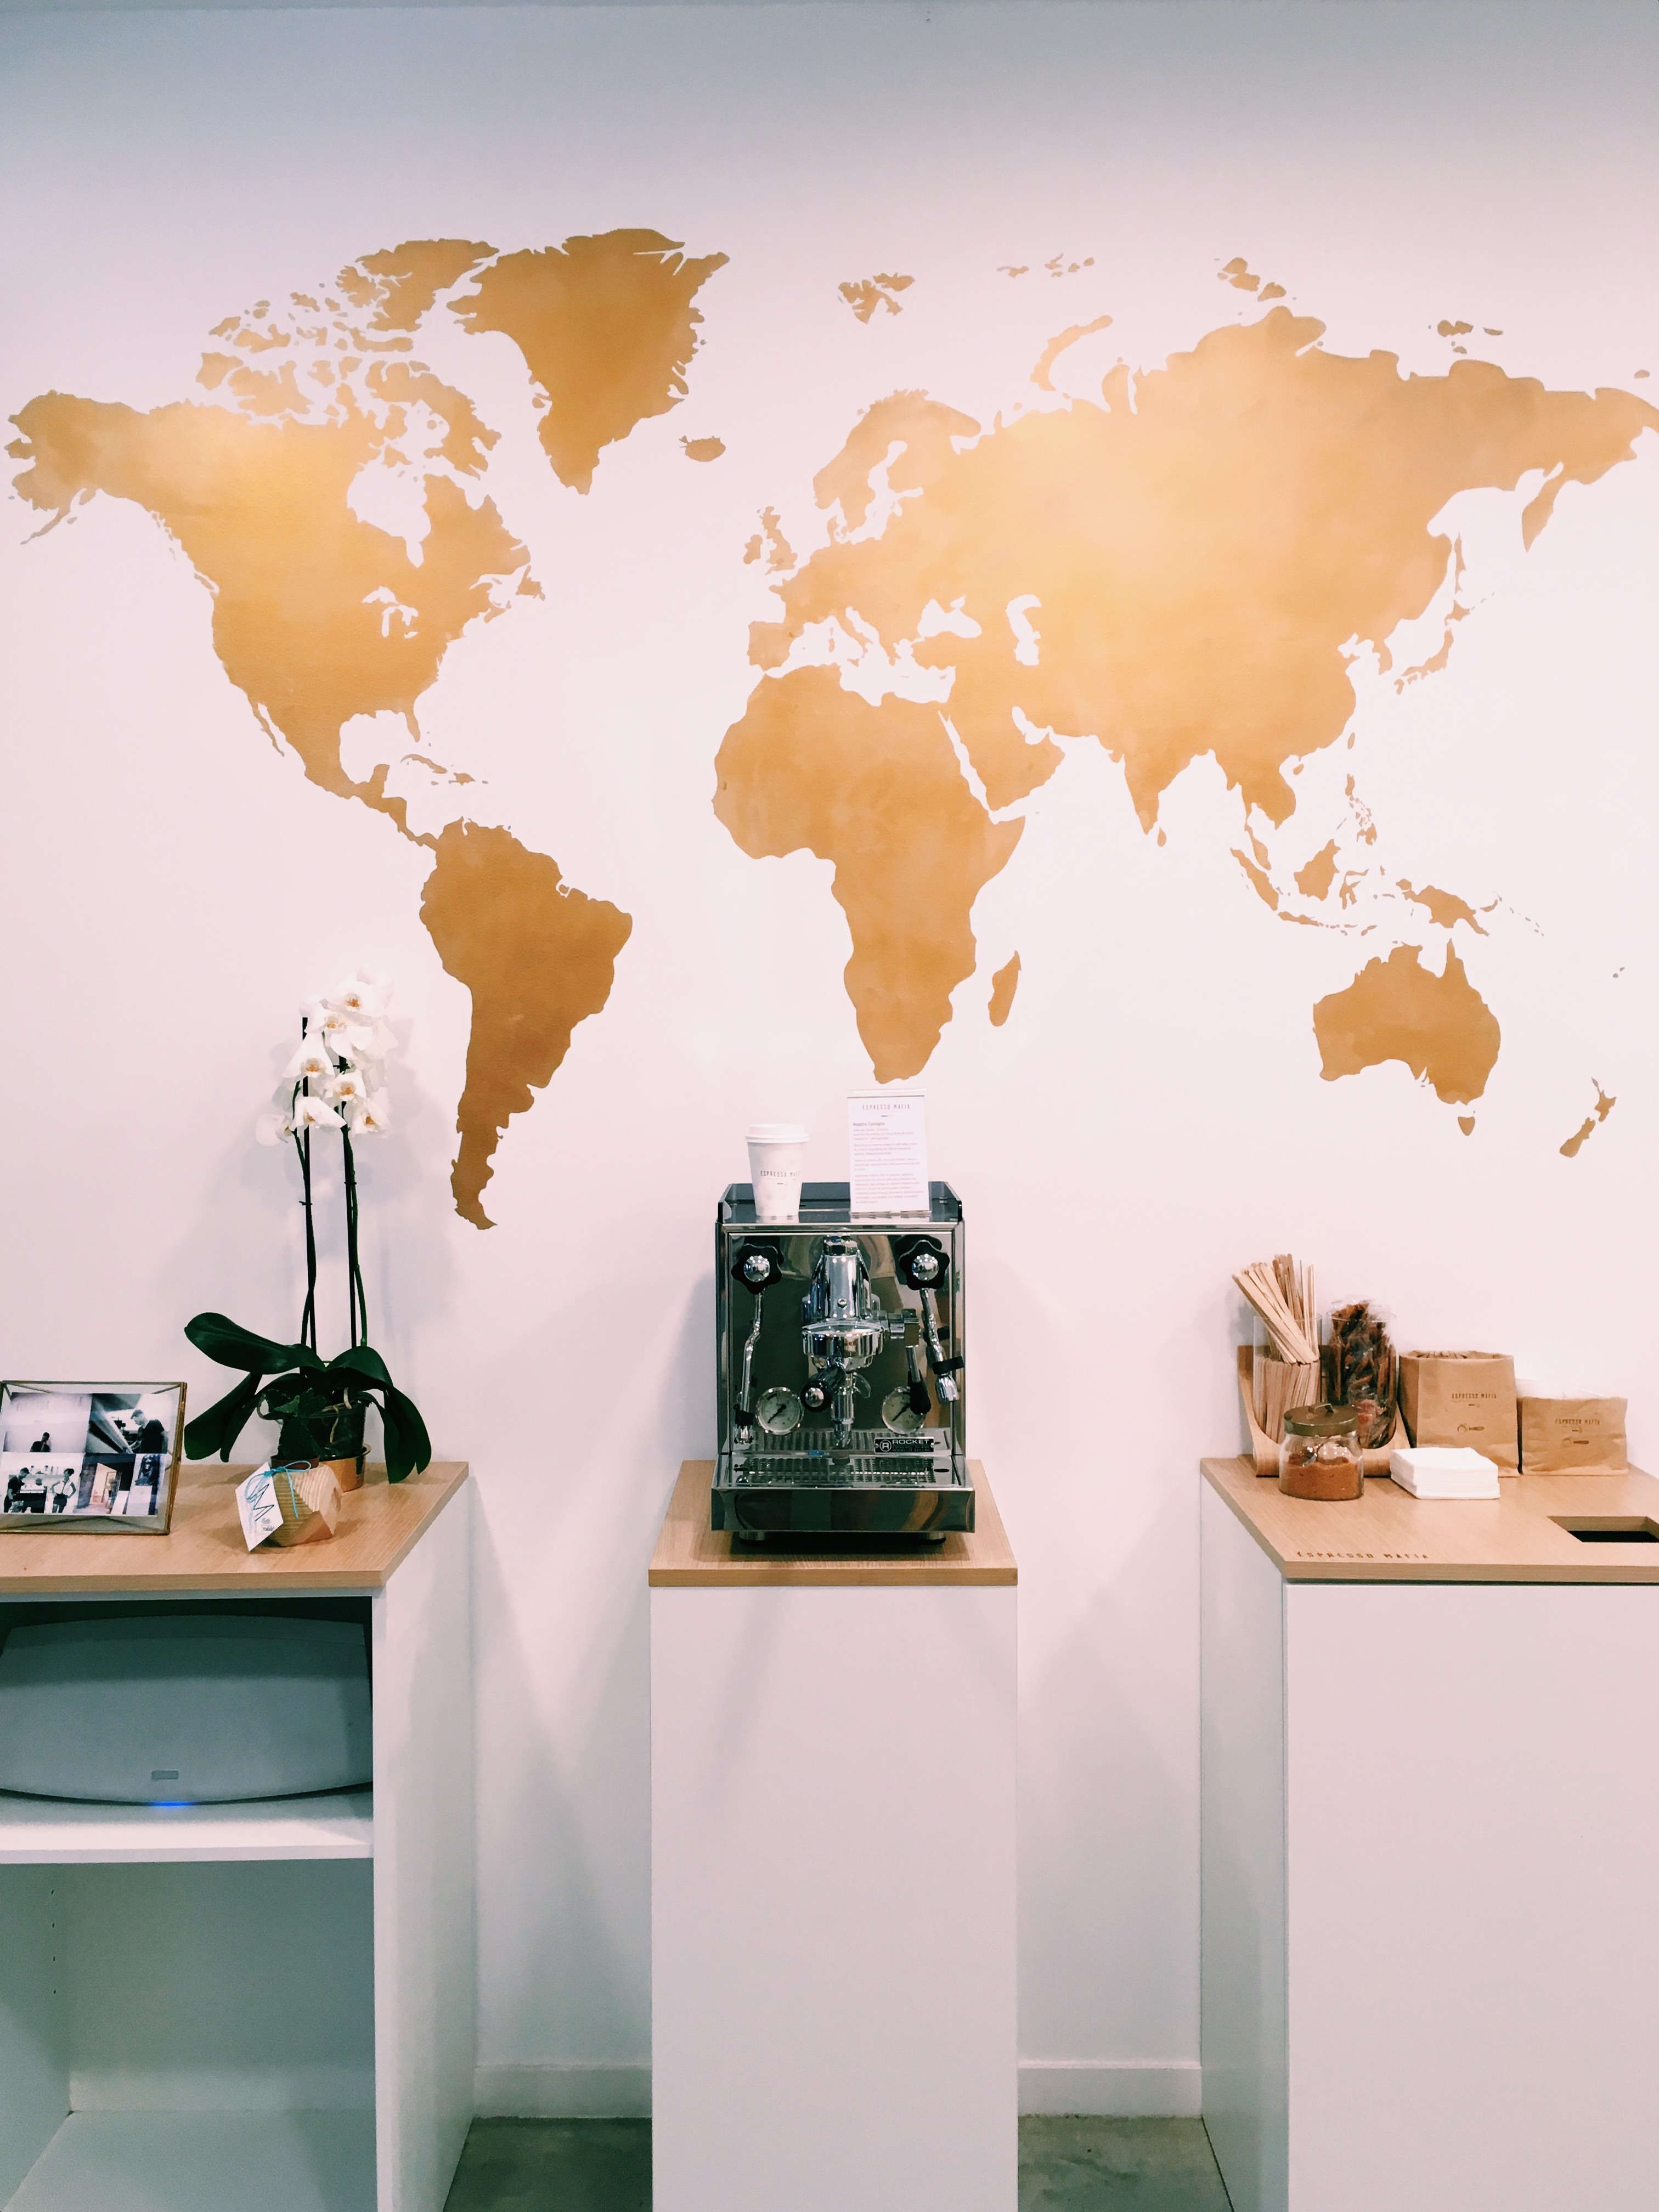
wall, brand, art, illustration, modern art